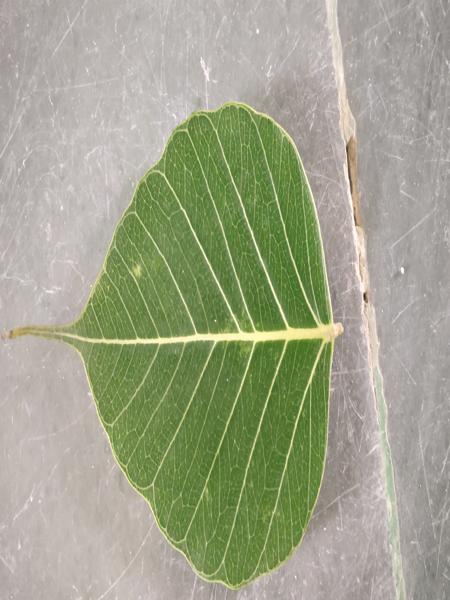
Plant: Arali